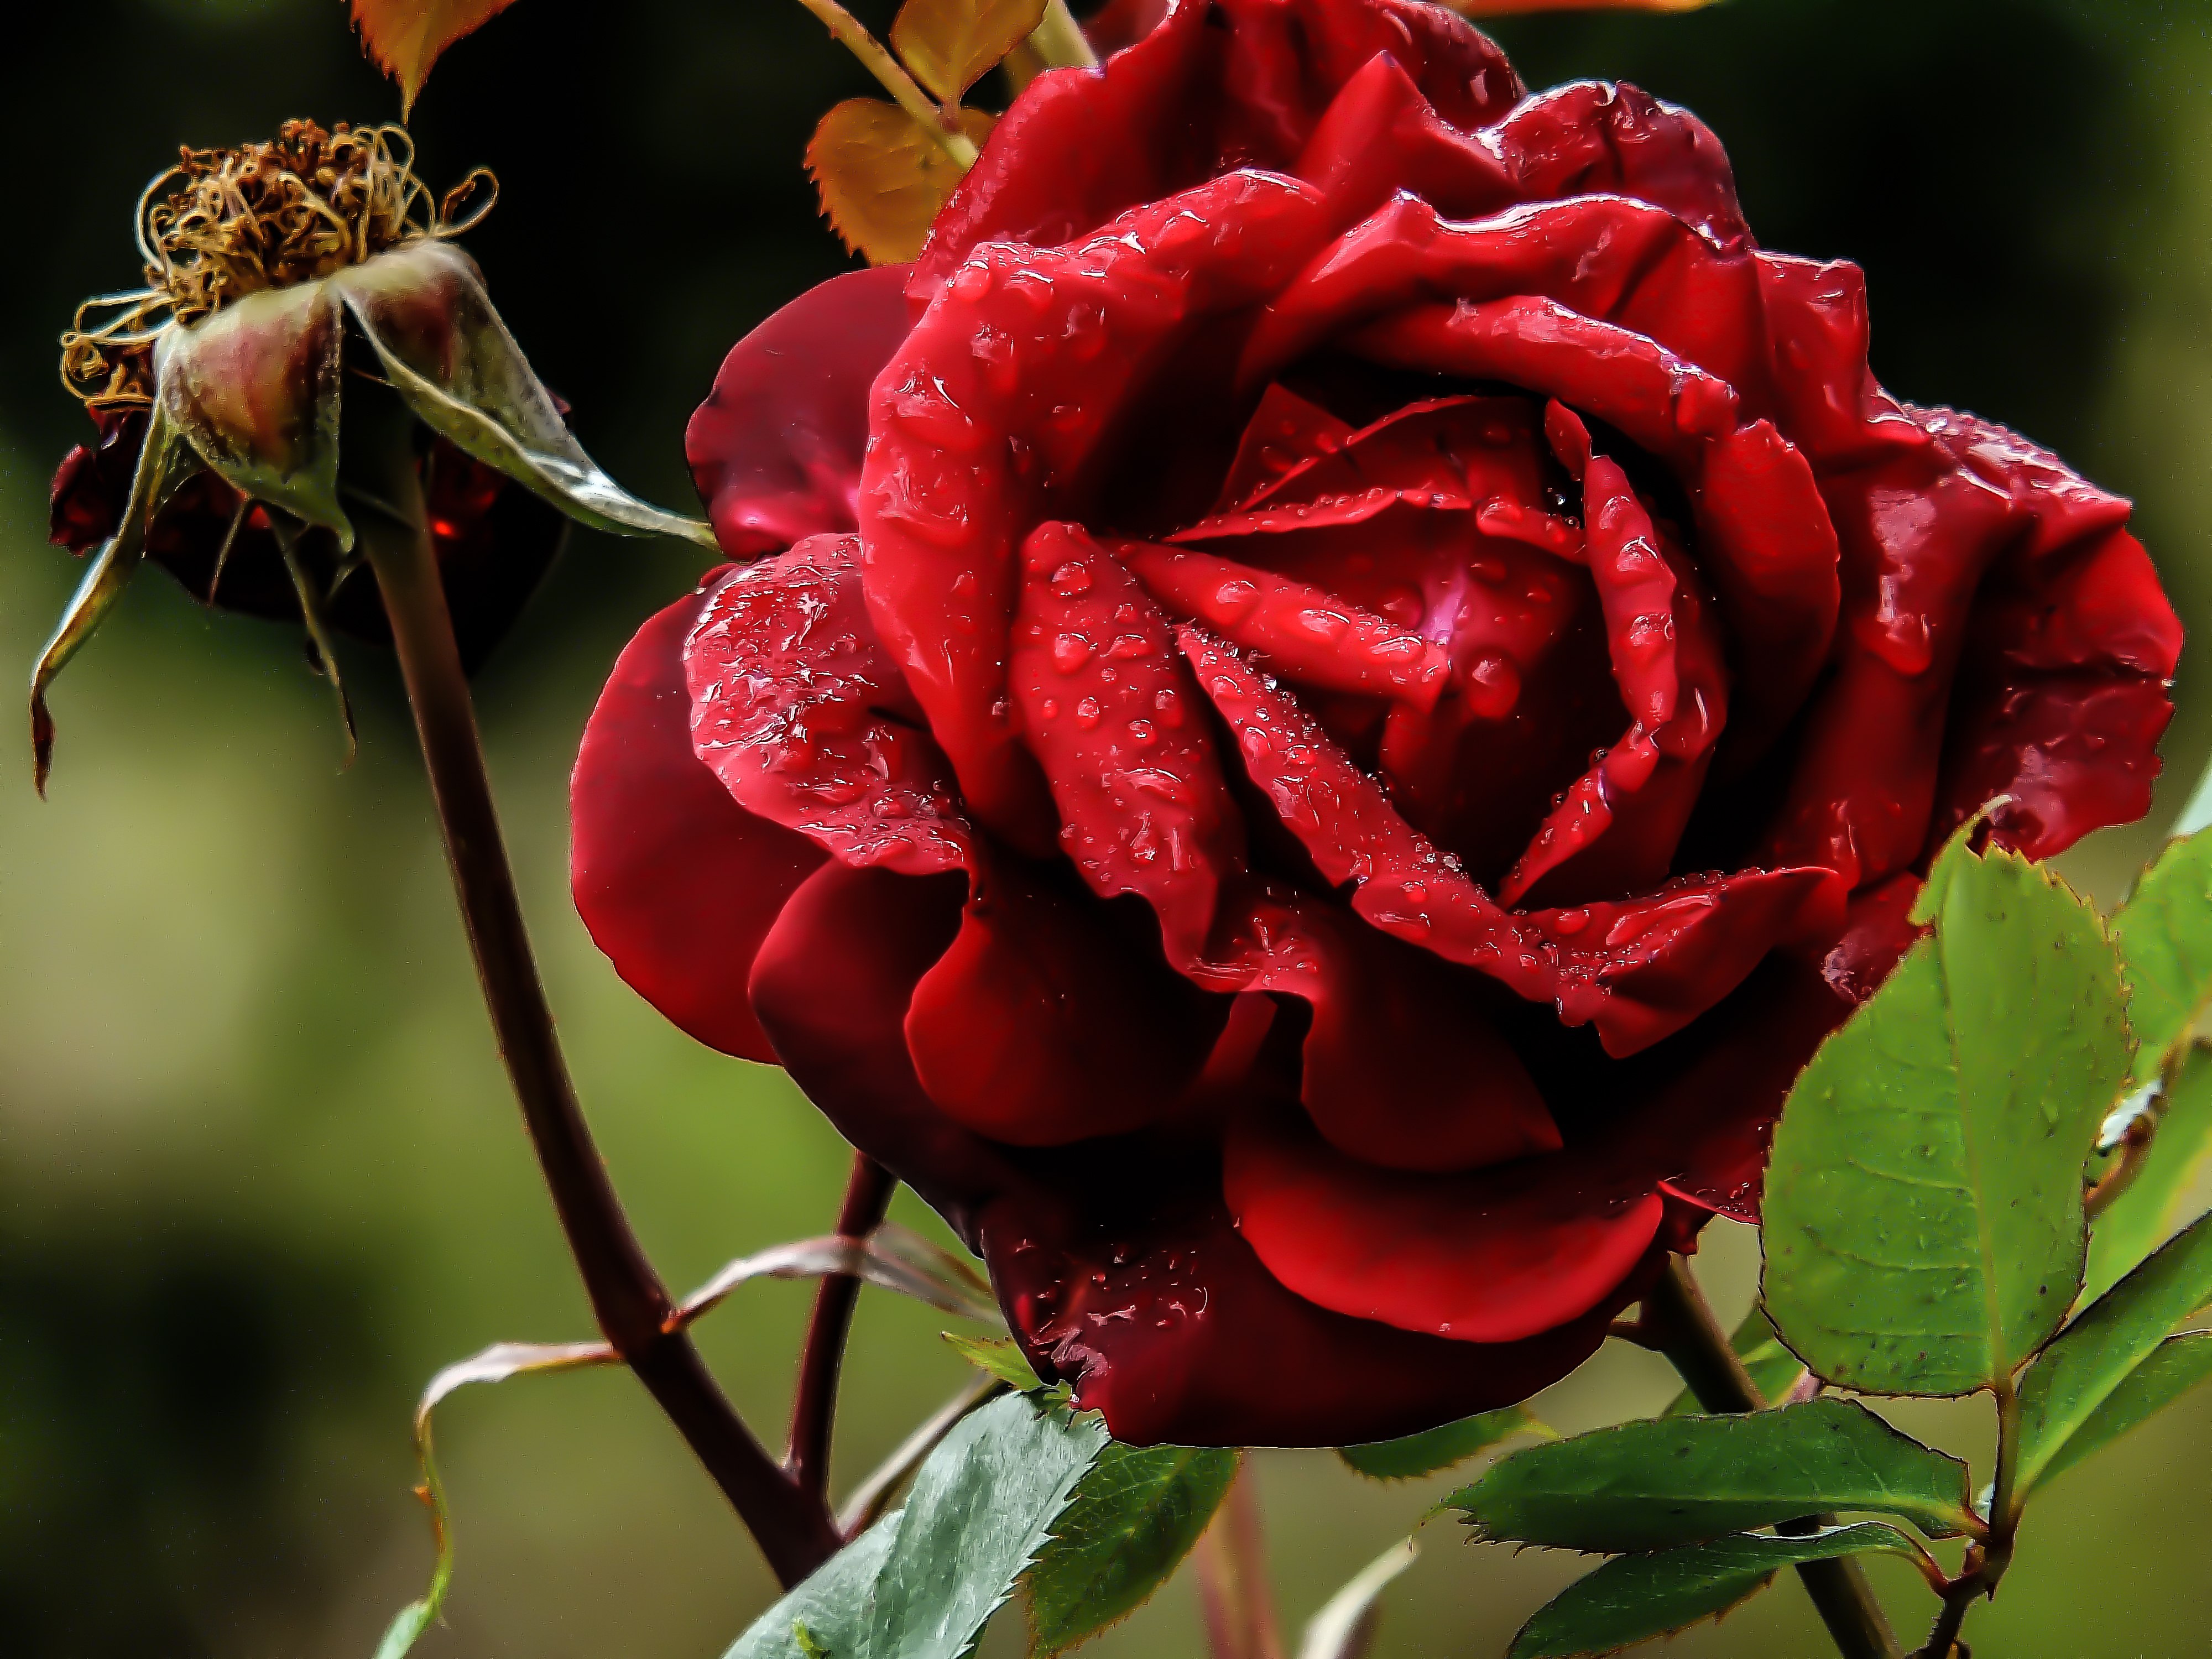
nature, plant, flower, petal, rose, red, macro, botany, flora, flowers, close up, roses, naturaleza, flores, floribunda, ggl1, gaby1, rosas, fujifilmxs1, macro photography, flowering plant, garden roses, rose family, plant stem, land plant